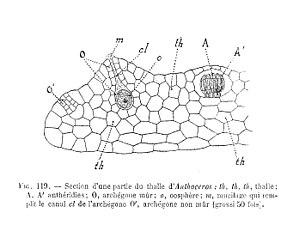
Anthoceros - thalle 1